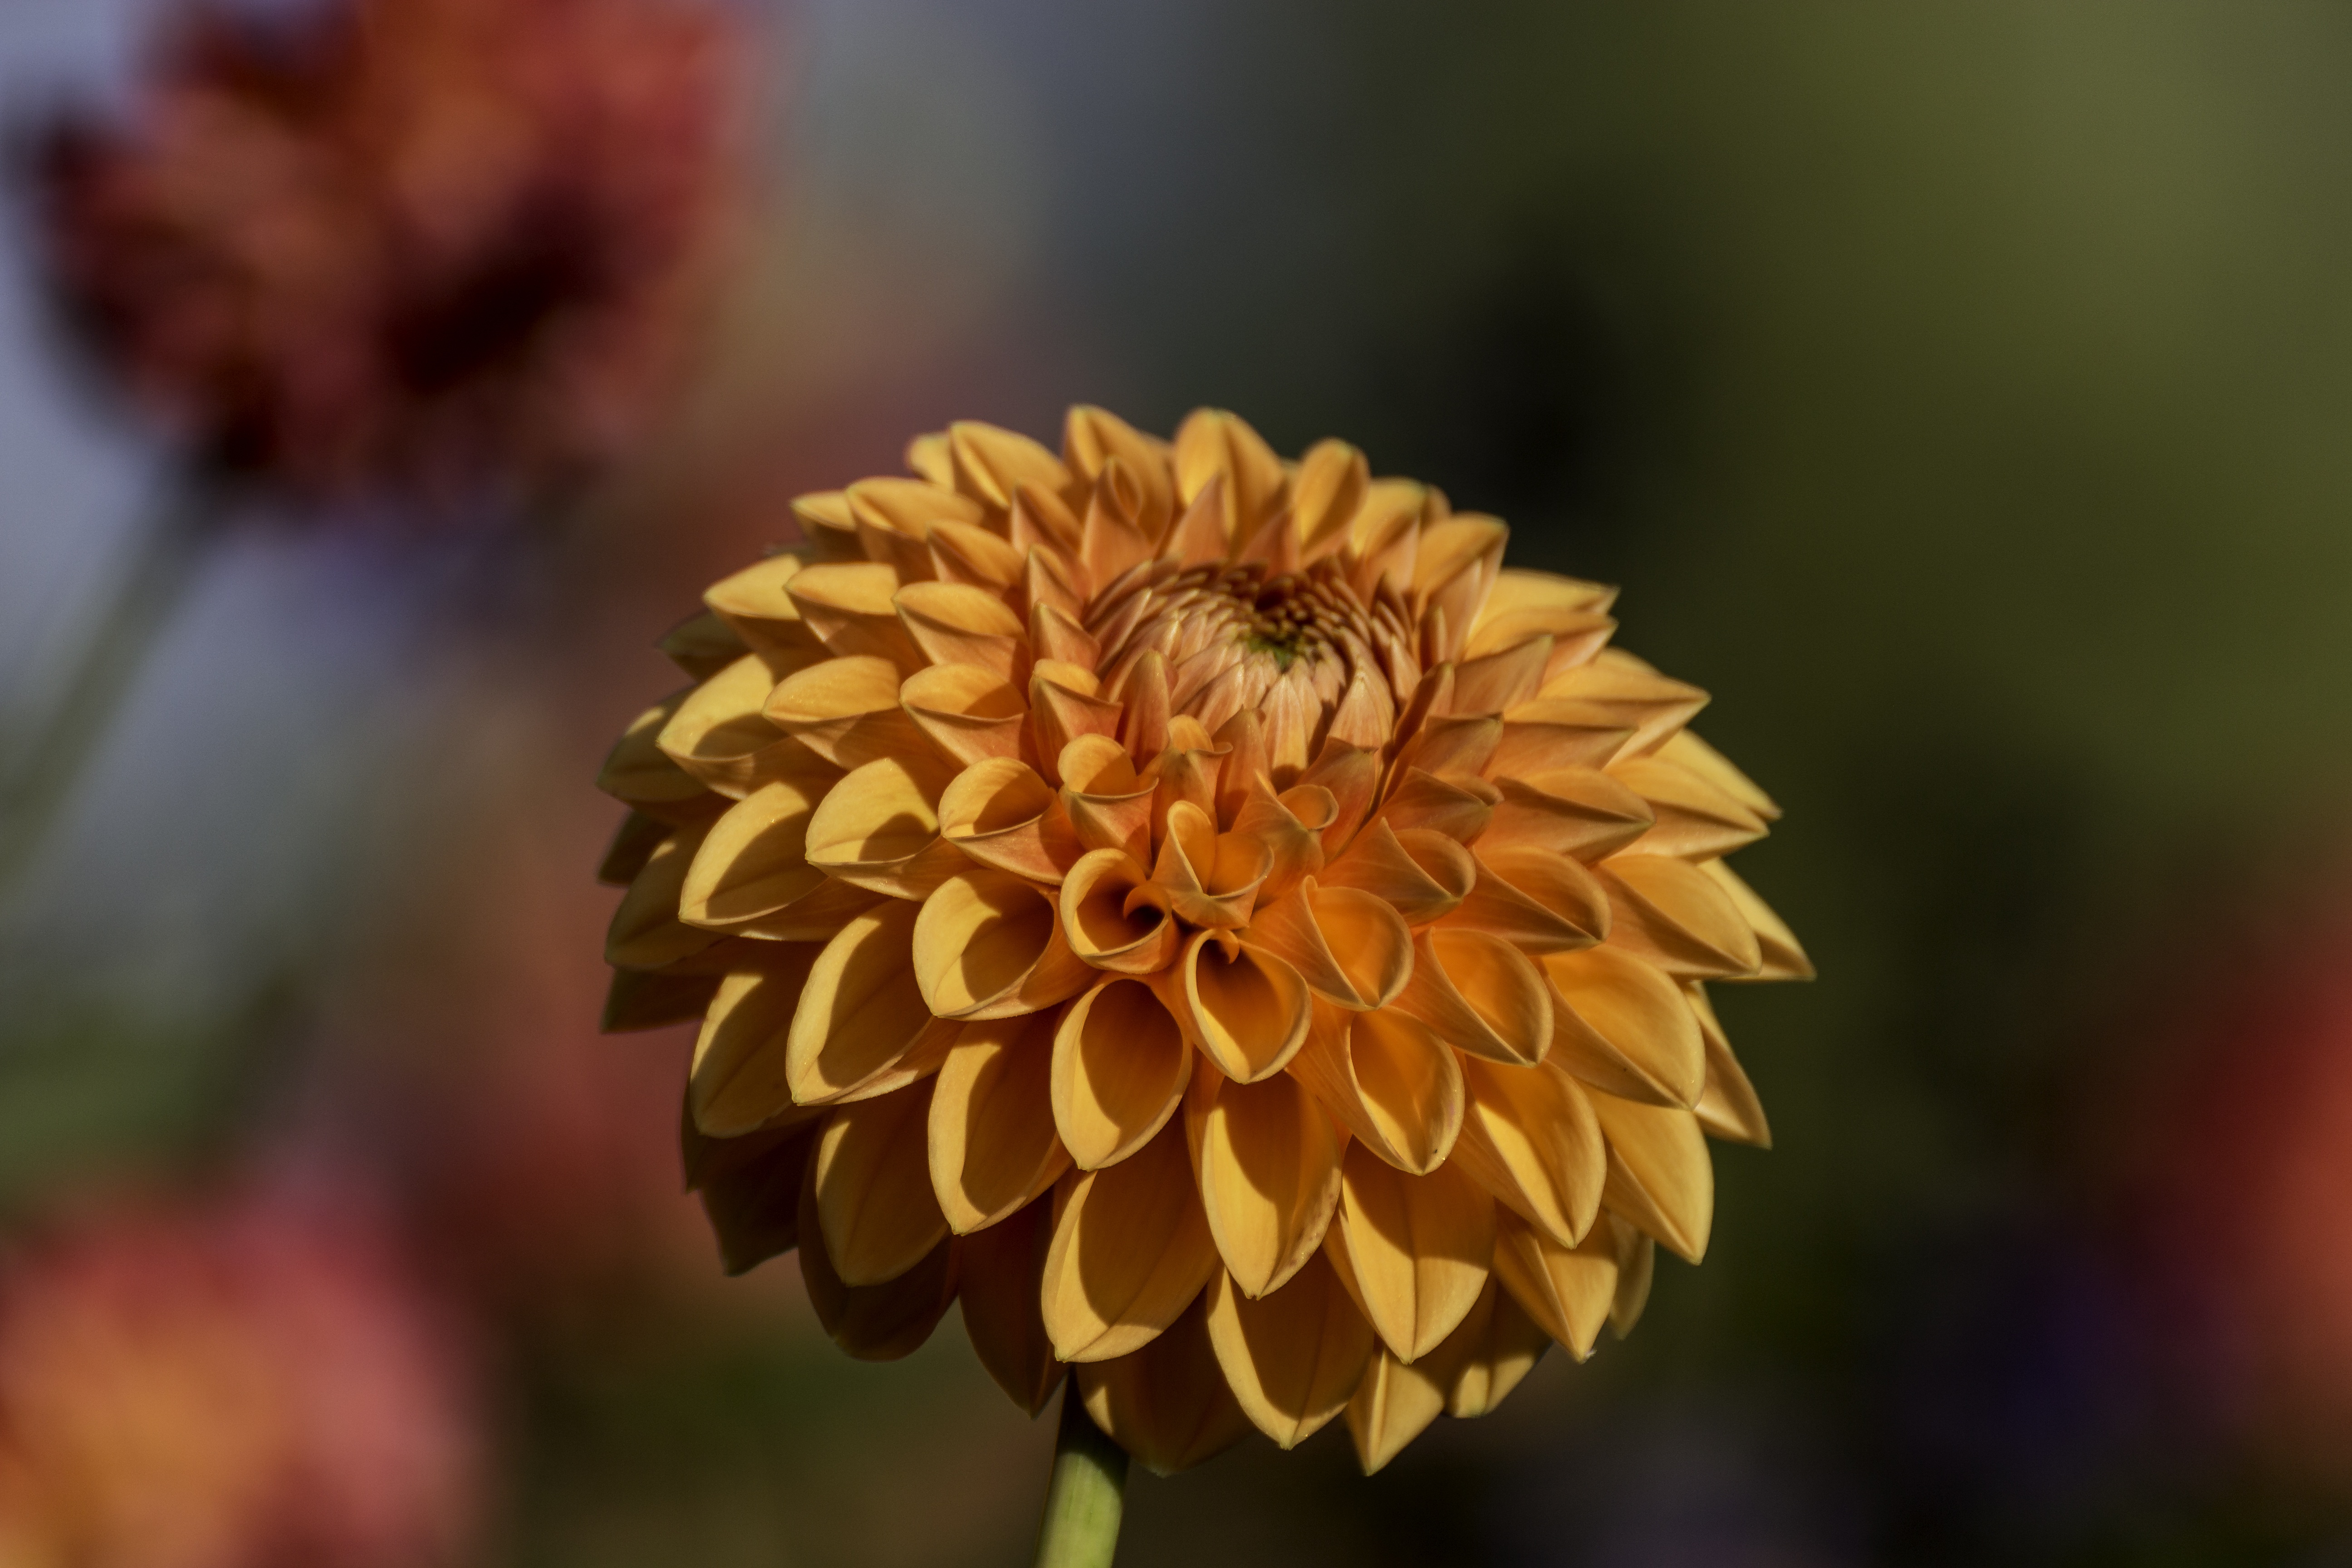
nature, blossom, plant, flower, petal, bloom, orange, autumn, botany, yellow, garden, flora, wildflower, close up, dahlia, late summer, dahlia garden, macro photography, flowering plant, daisy family, plant stem, land plant